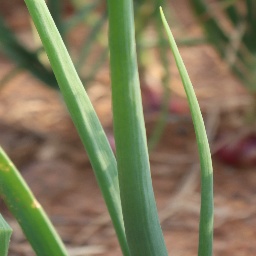
Label: healthy